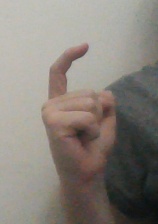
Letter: ra